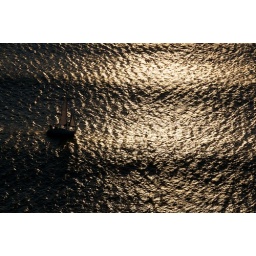
Silhouette of a sailing boat against waves and the golden light of dawn.